Colegio Cesar Chavez, 1973–1983 (book)

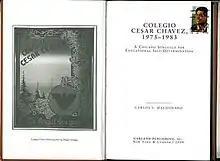
Title page of Maldonado's book.

Colegio Cesar Chavez, 1973–1983: A Chicano Struggle for Educational Self-Determination, written by Carlos Maldonado, is the only book-length study of Colegio Cesar Chavez. Maldonado was professor of Chicano Education Program at Eastern Washington University.